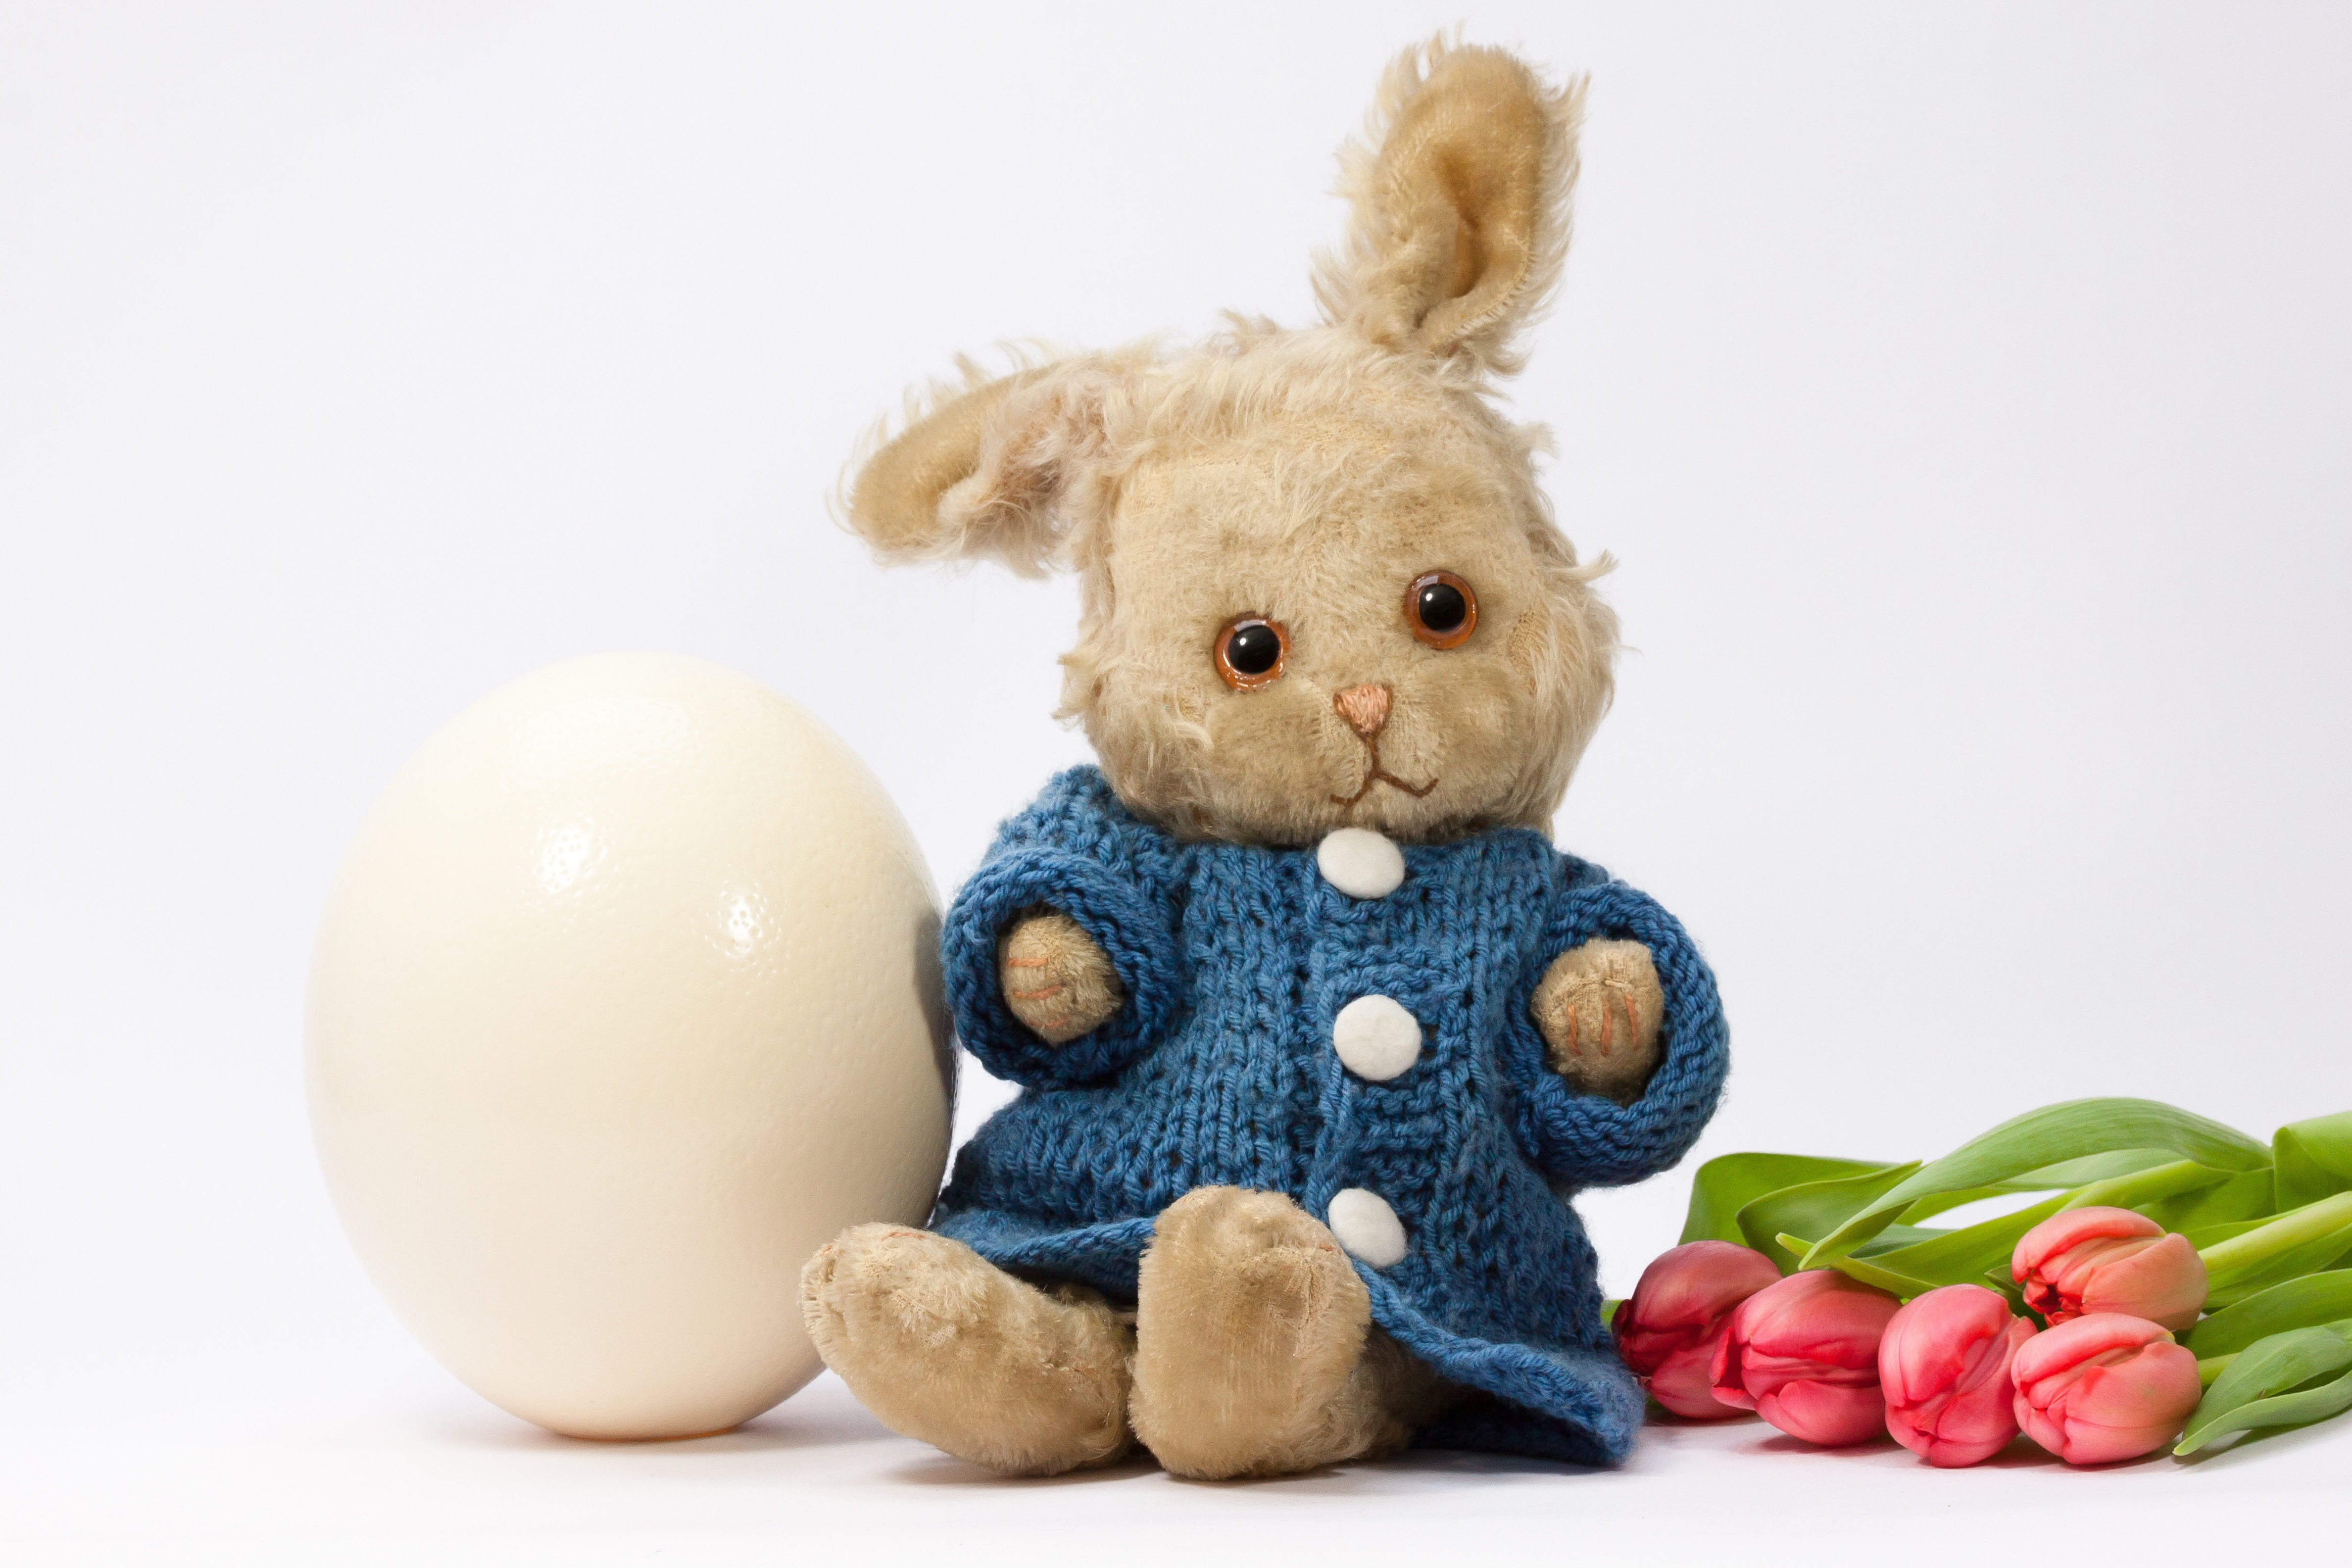
flower, tulip, spring, green, red, blue, toy, rabbit, egg, teddy bear, textile, plush, easter, easter bunny, spring awakening, fr hlingsanfang, stuffed toy, ostrich egg